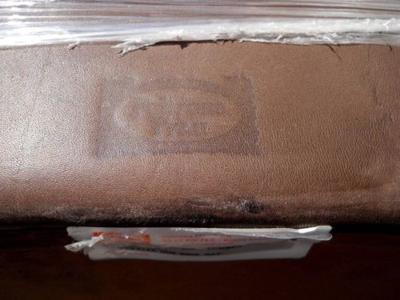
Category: chair